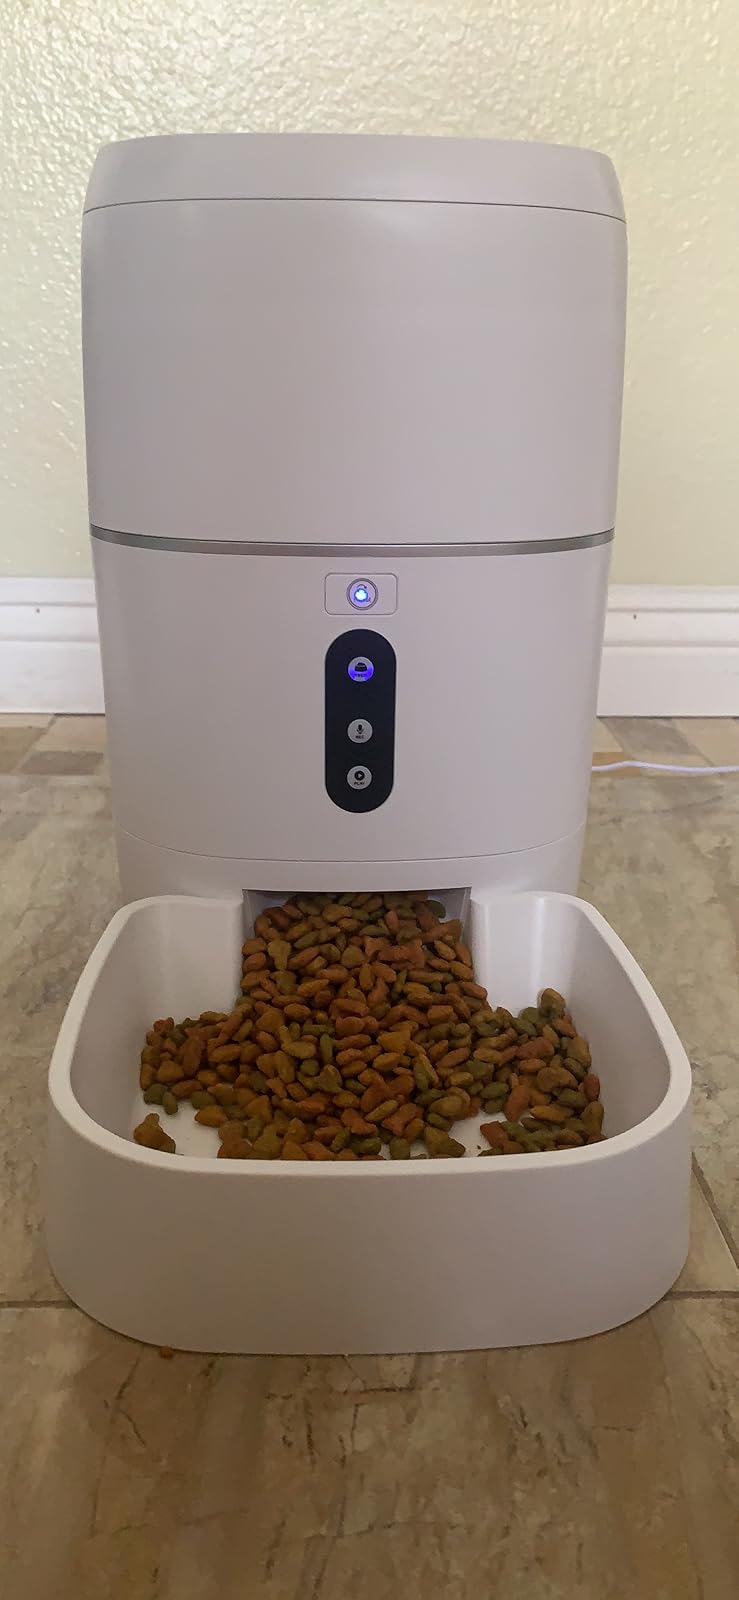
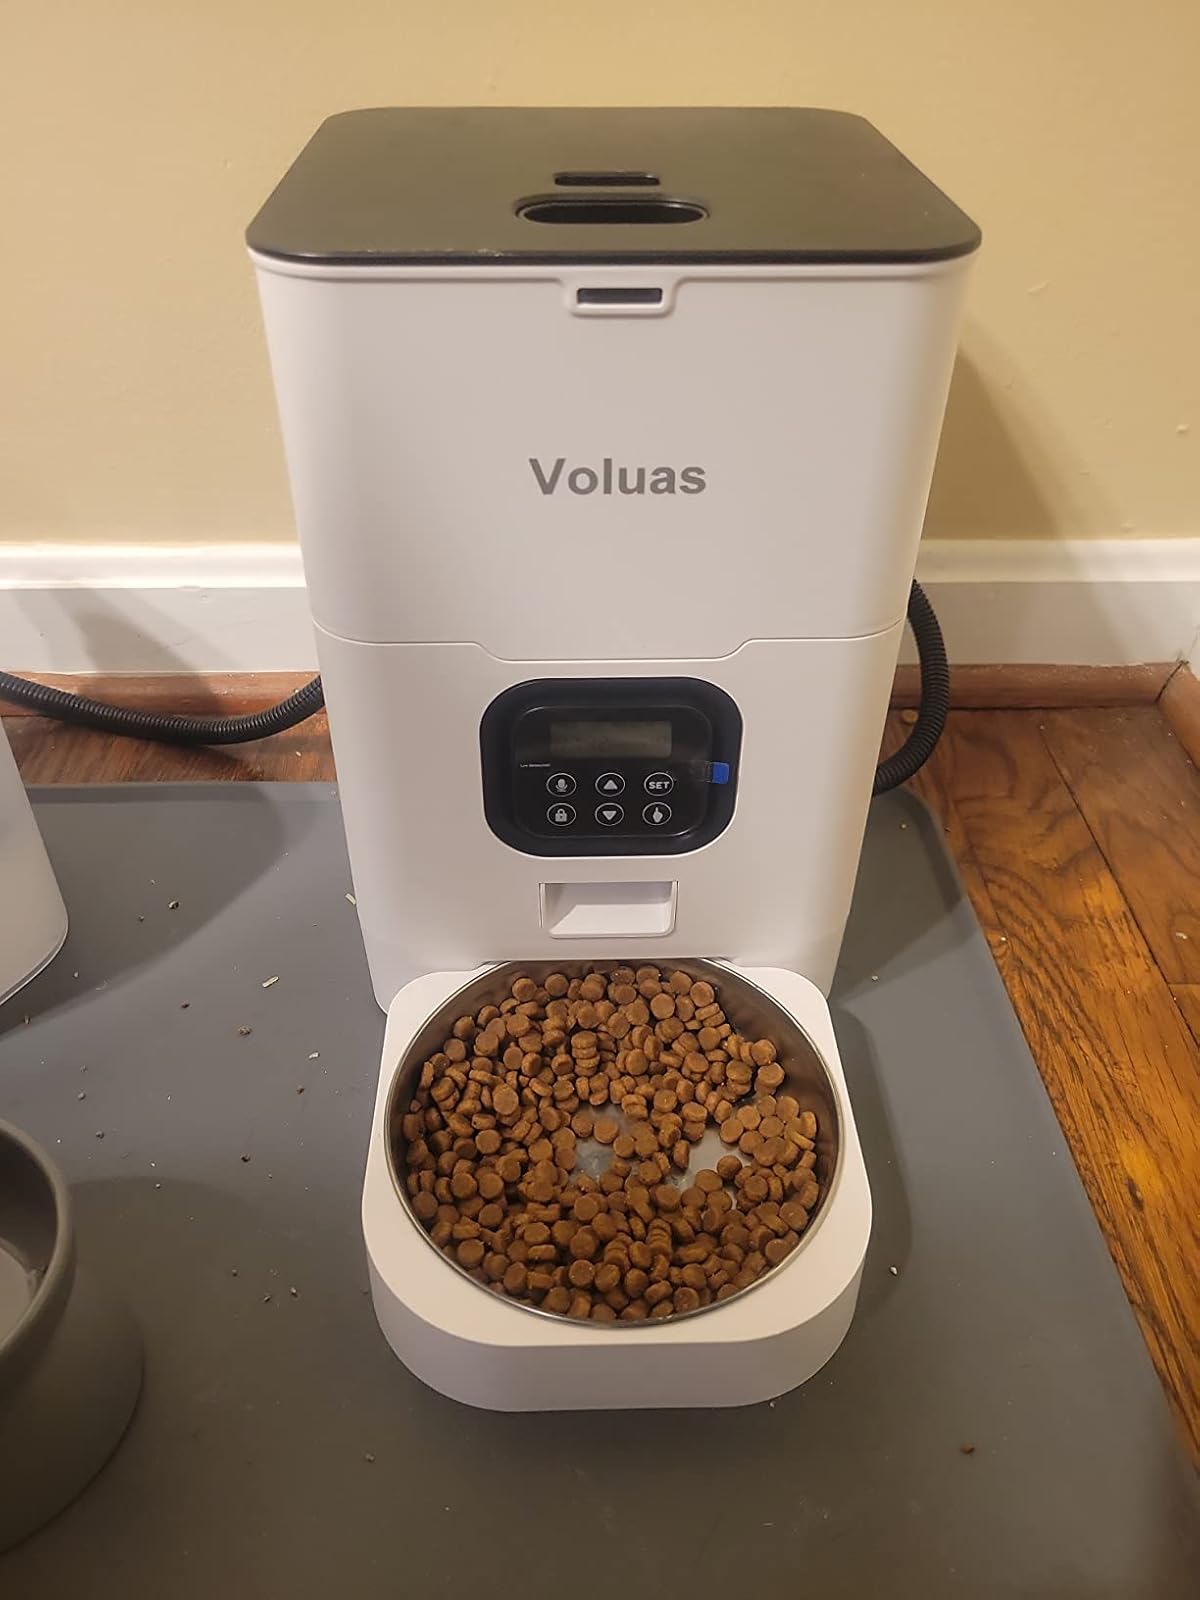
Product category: items_feeder
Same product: no